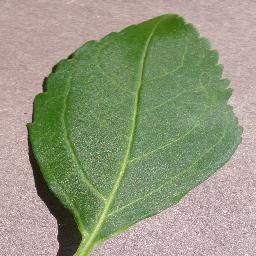
Label: Cherry___healthy